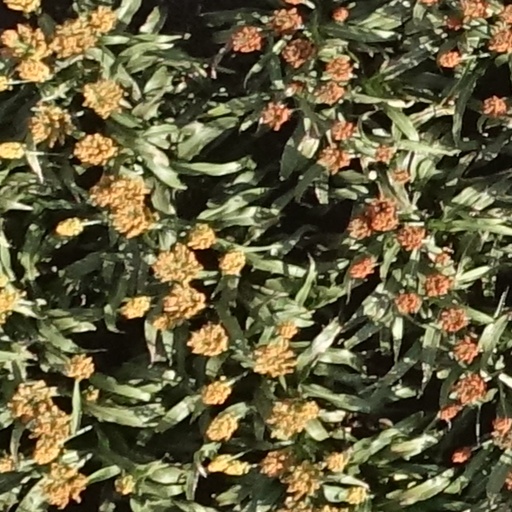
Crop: sorghum